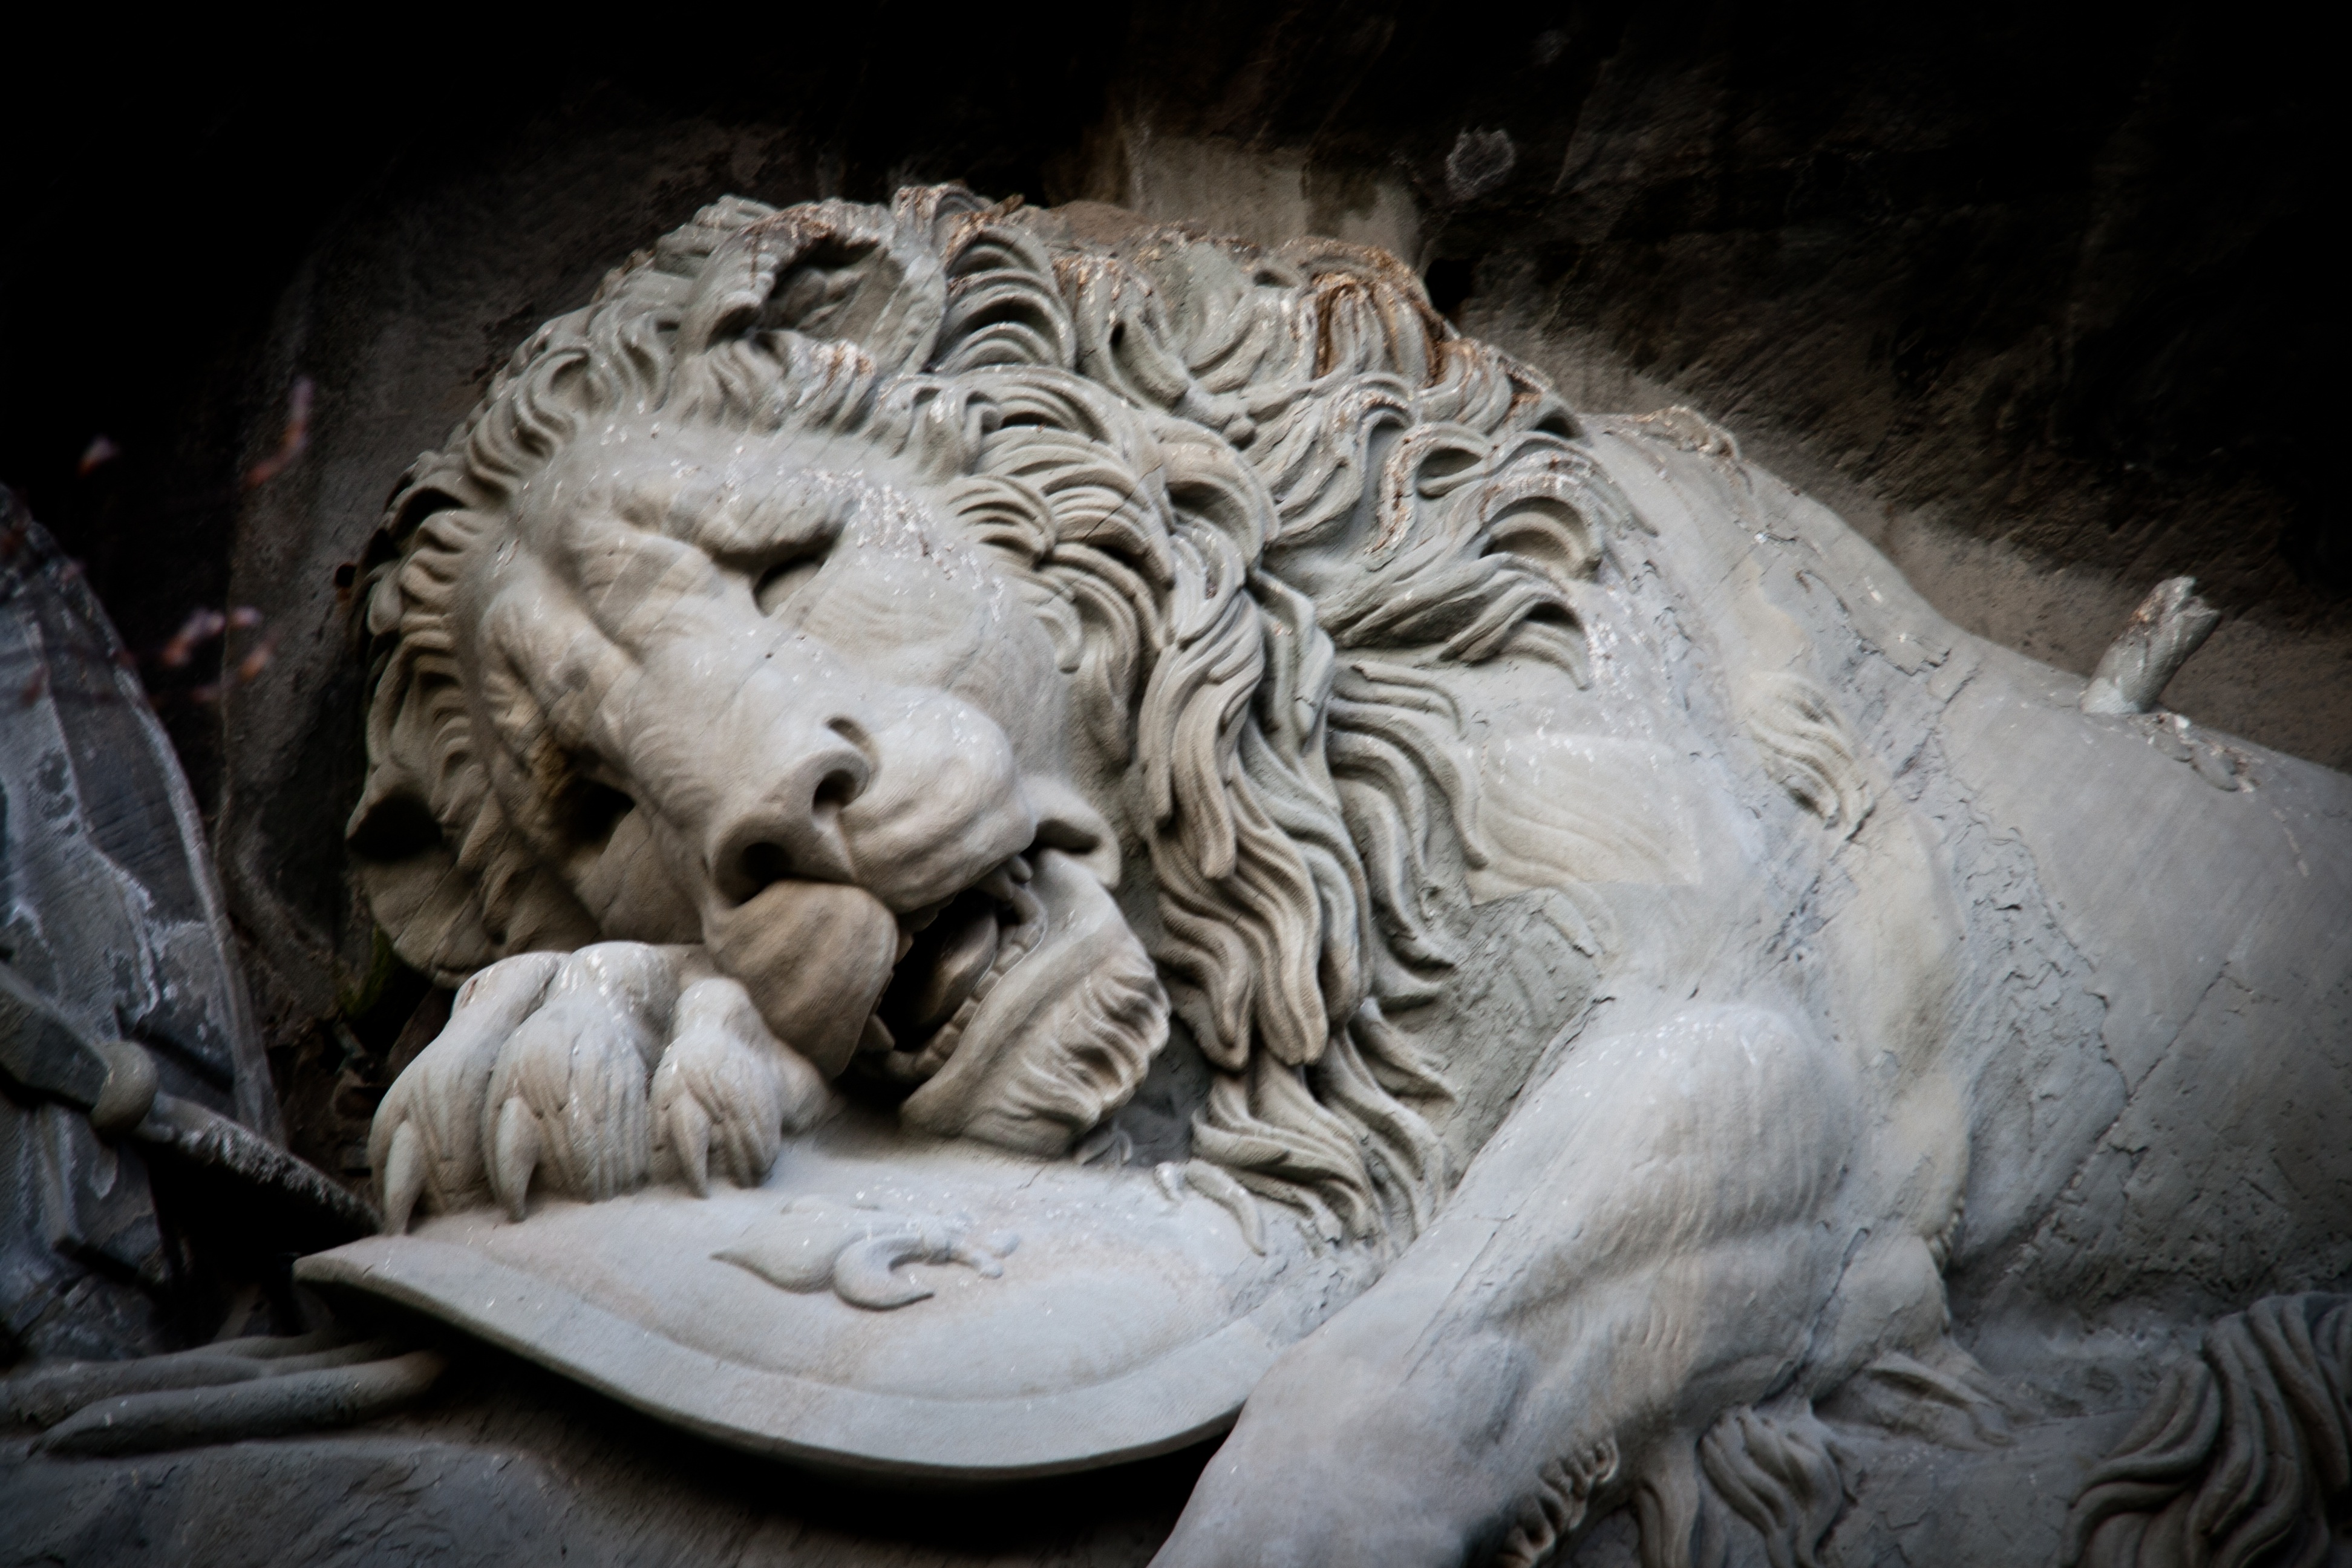
monument, statue, lion, sculpture, art, temple, head, lucerne, switzerland, carving, relief, mythology, stone carving, big cats, ancient history, sadness of lions